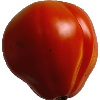
Label: Tomato 1